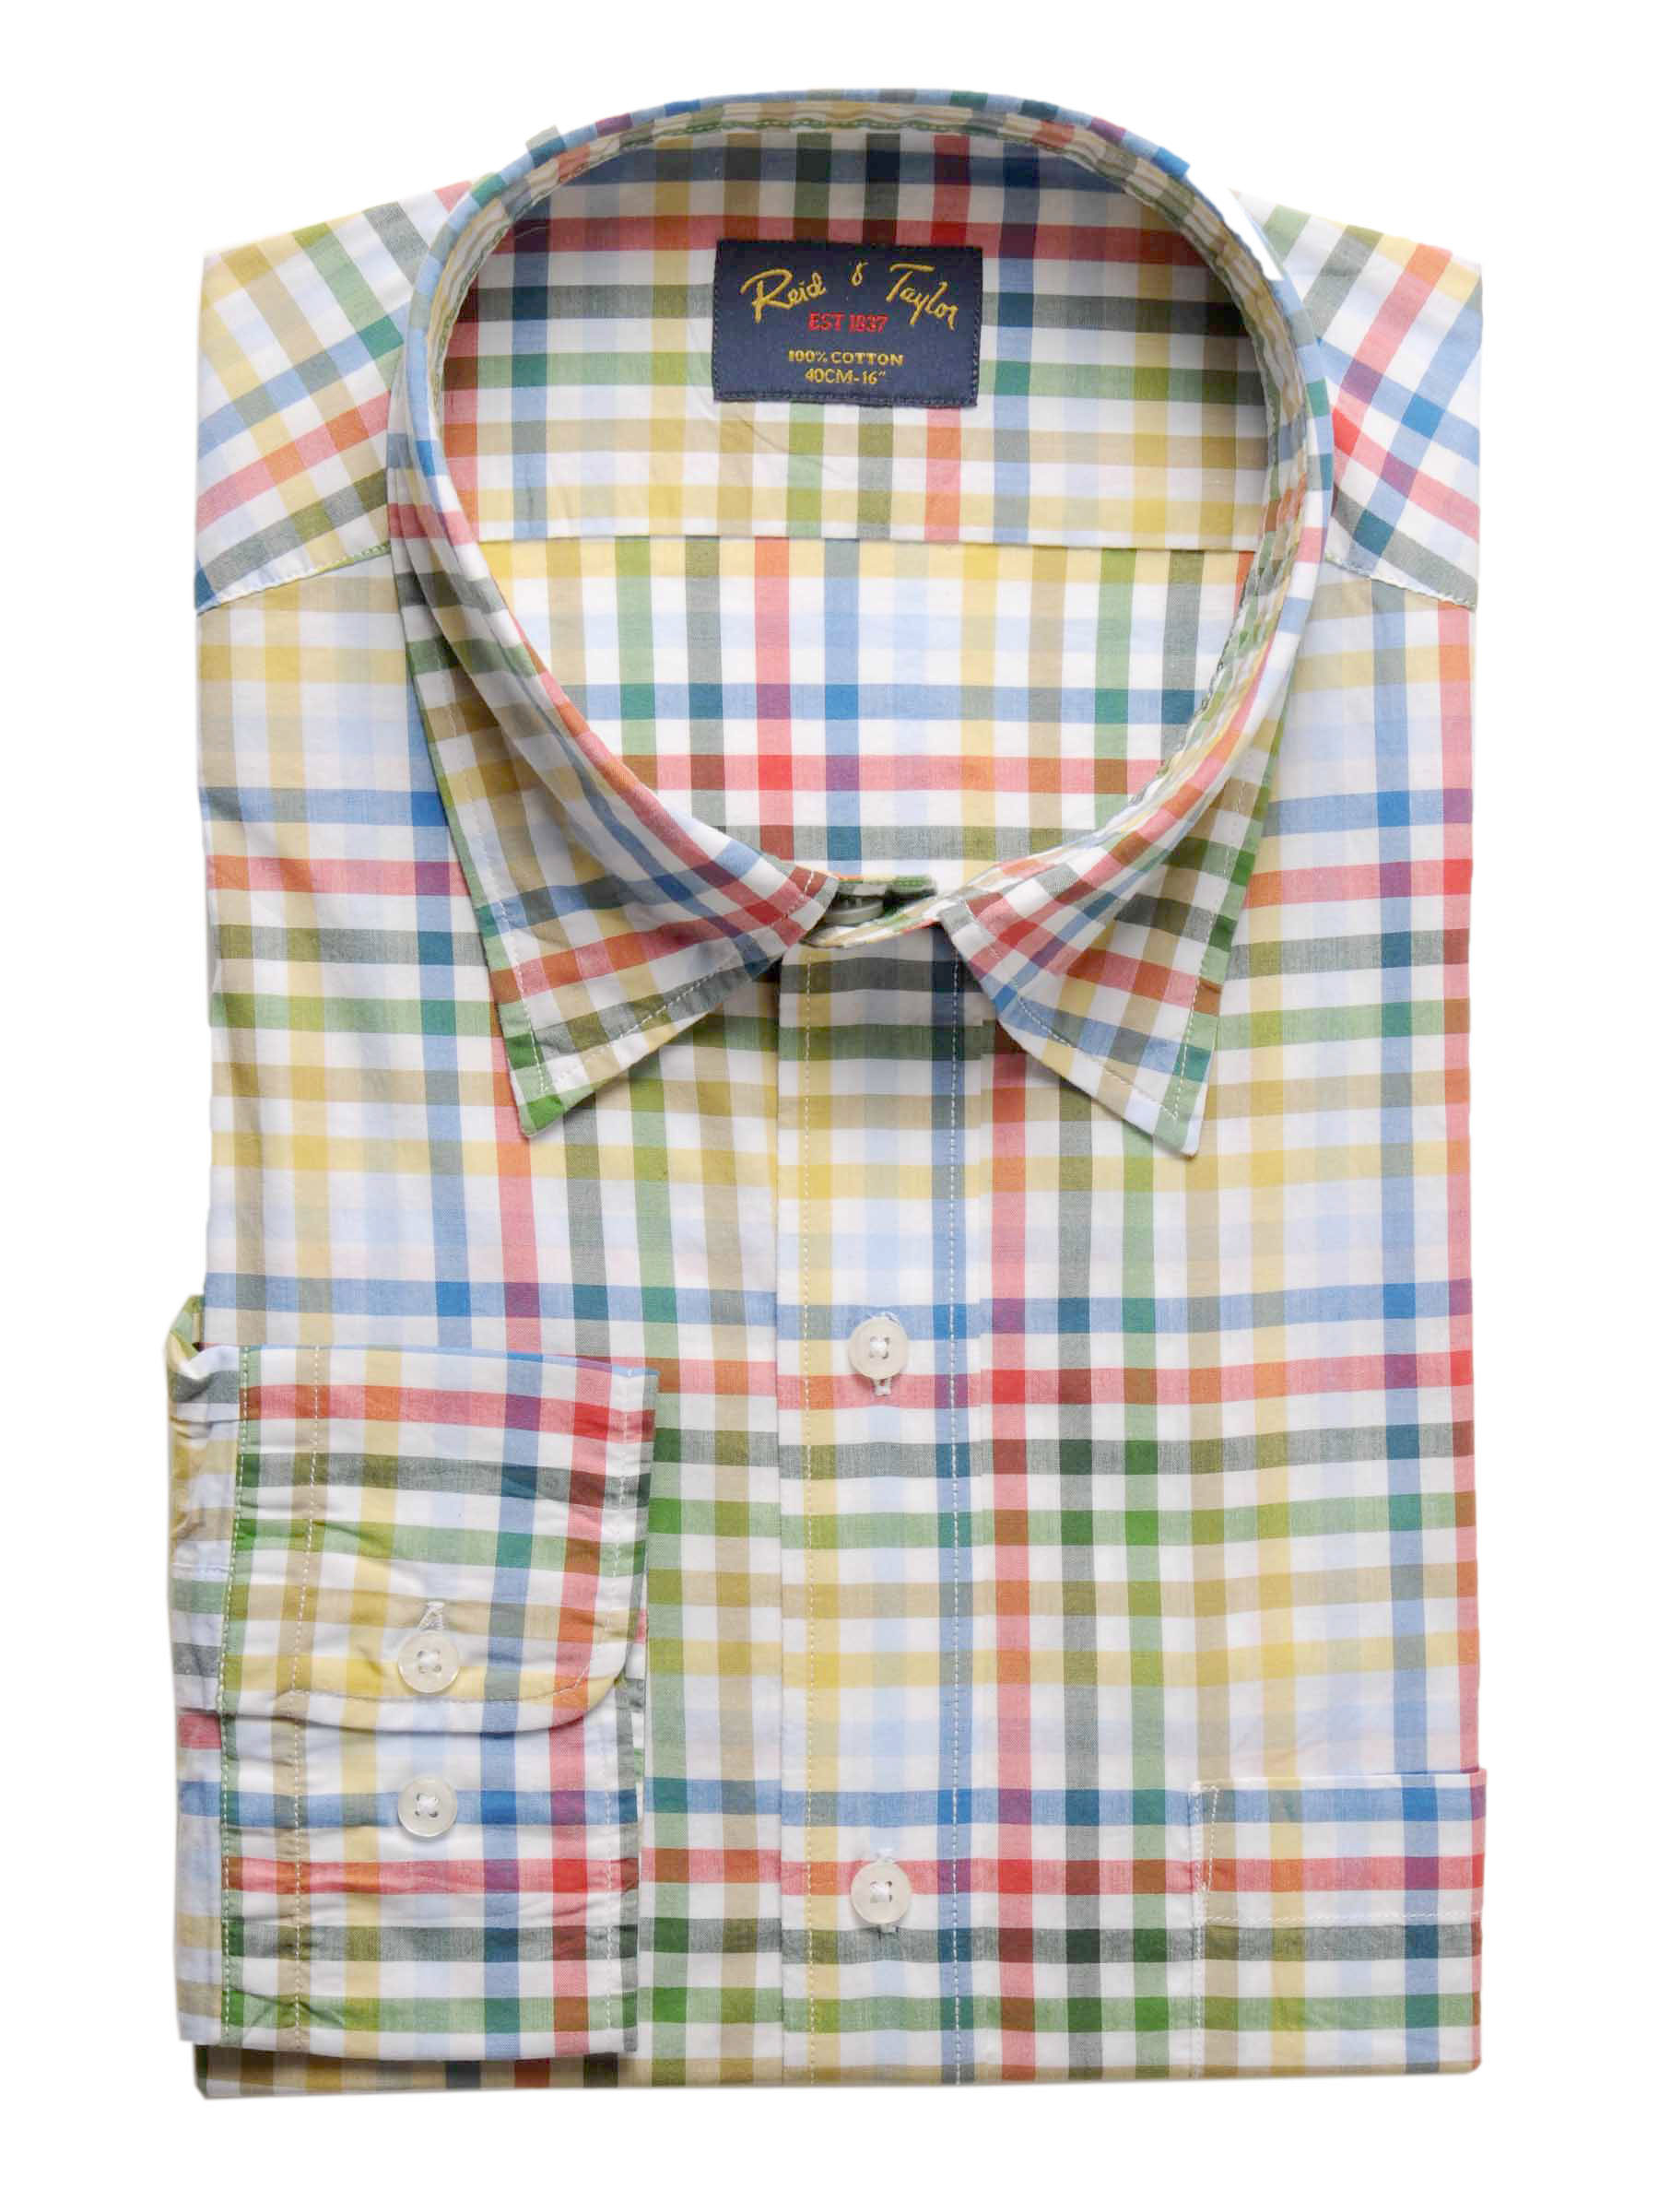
Reid & Taylor Men Check White Shirts
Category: Apparel / Topwear / Shirts
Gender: Men
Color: White
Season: Fall 2011
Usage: Casual